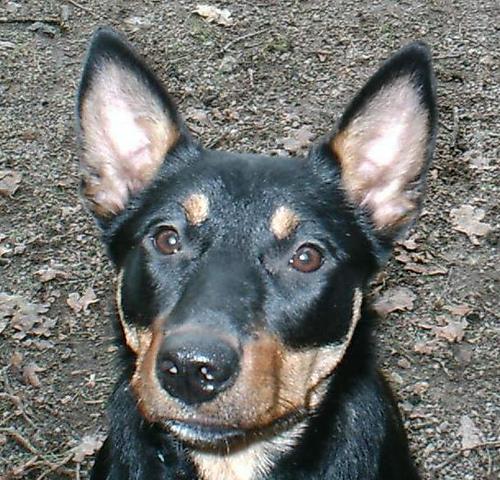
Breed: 209-n000049-kelpie